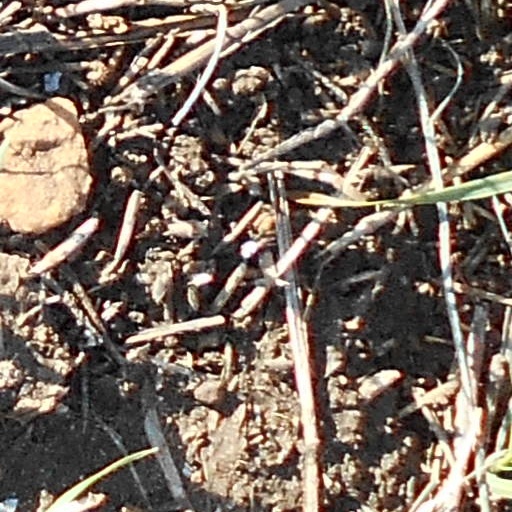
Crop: wheat